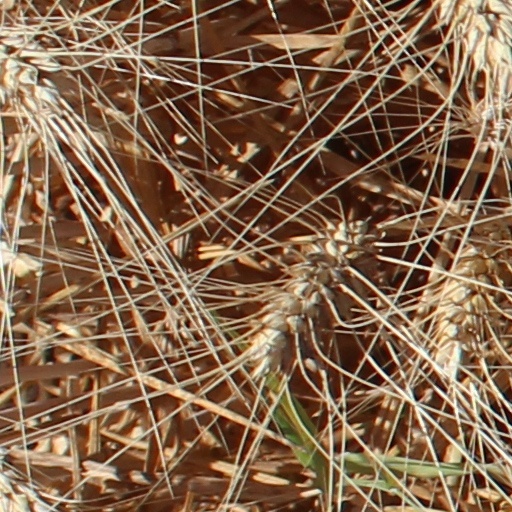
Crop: wheat